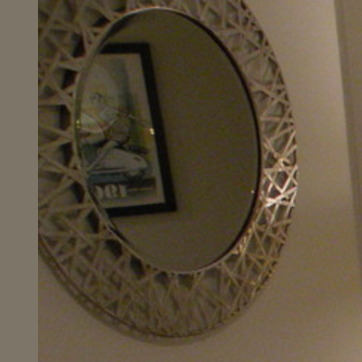
Material: mirror